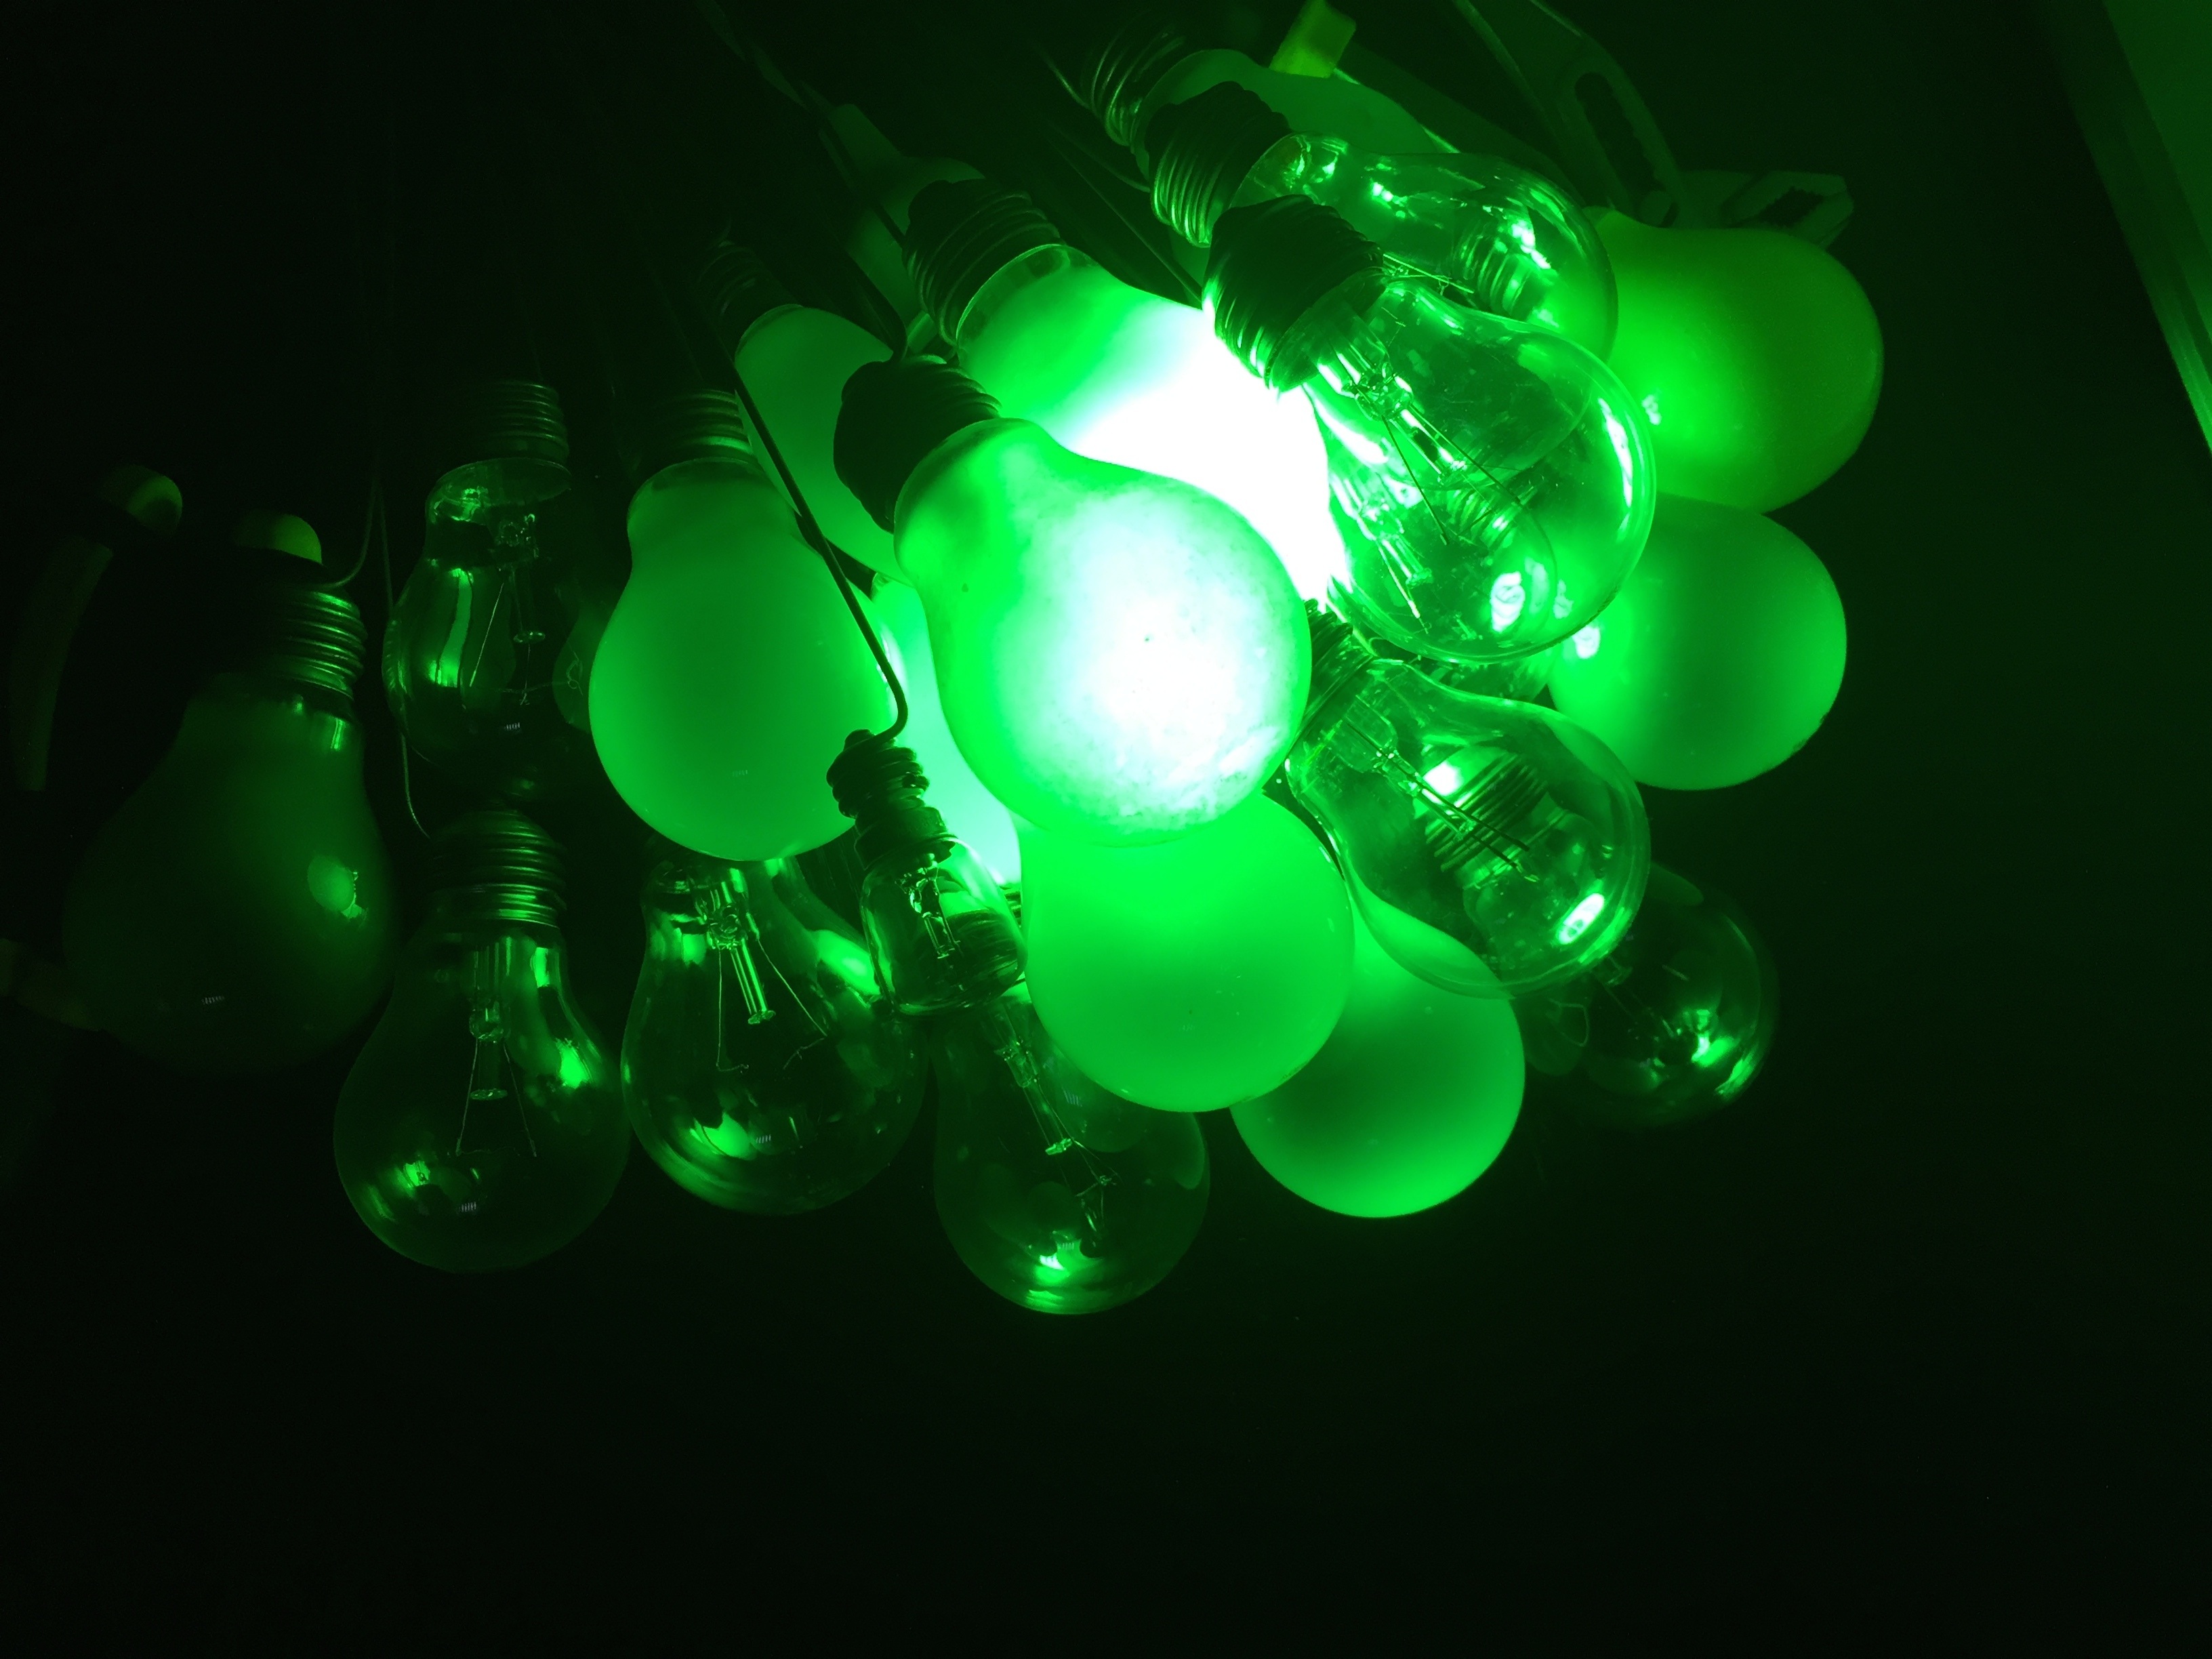
light, flower, green, darkness, lamp, light bulb, lighting, circle, macro photography, computer wallpaper